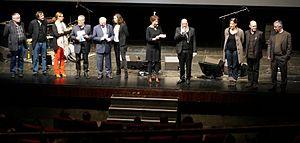
Lors de la présentation de la manifestaiton à la Comédie. Sur scène
Le Festival Reims Scènes d'Europe est un festival artistique pluridisciplinaire présentant la scène européenne contemporaine. Depuis 2009, il se tient chaque année en décembre à Reims, France.